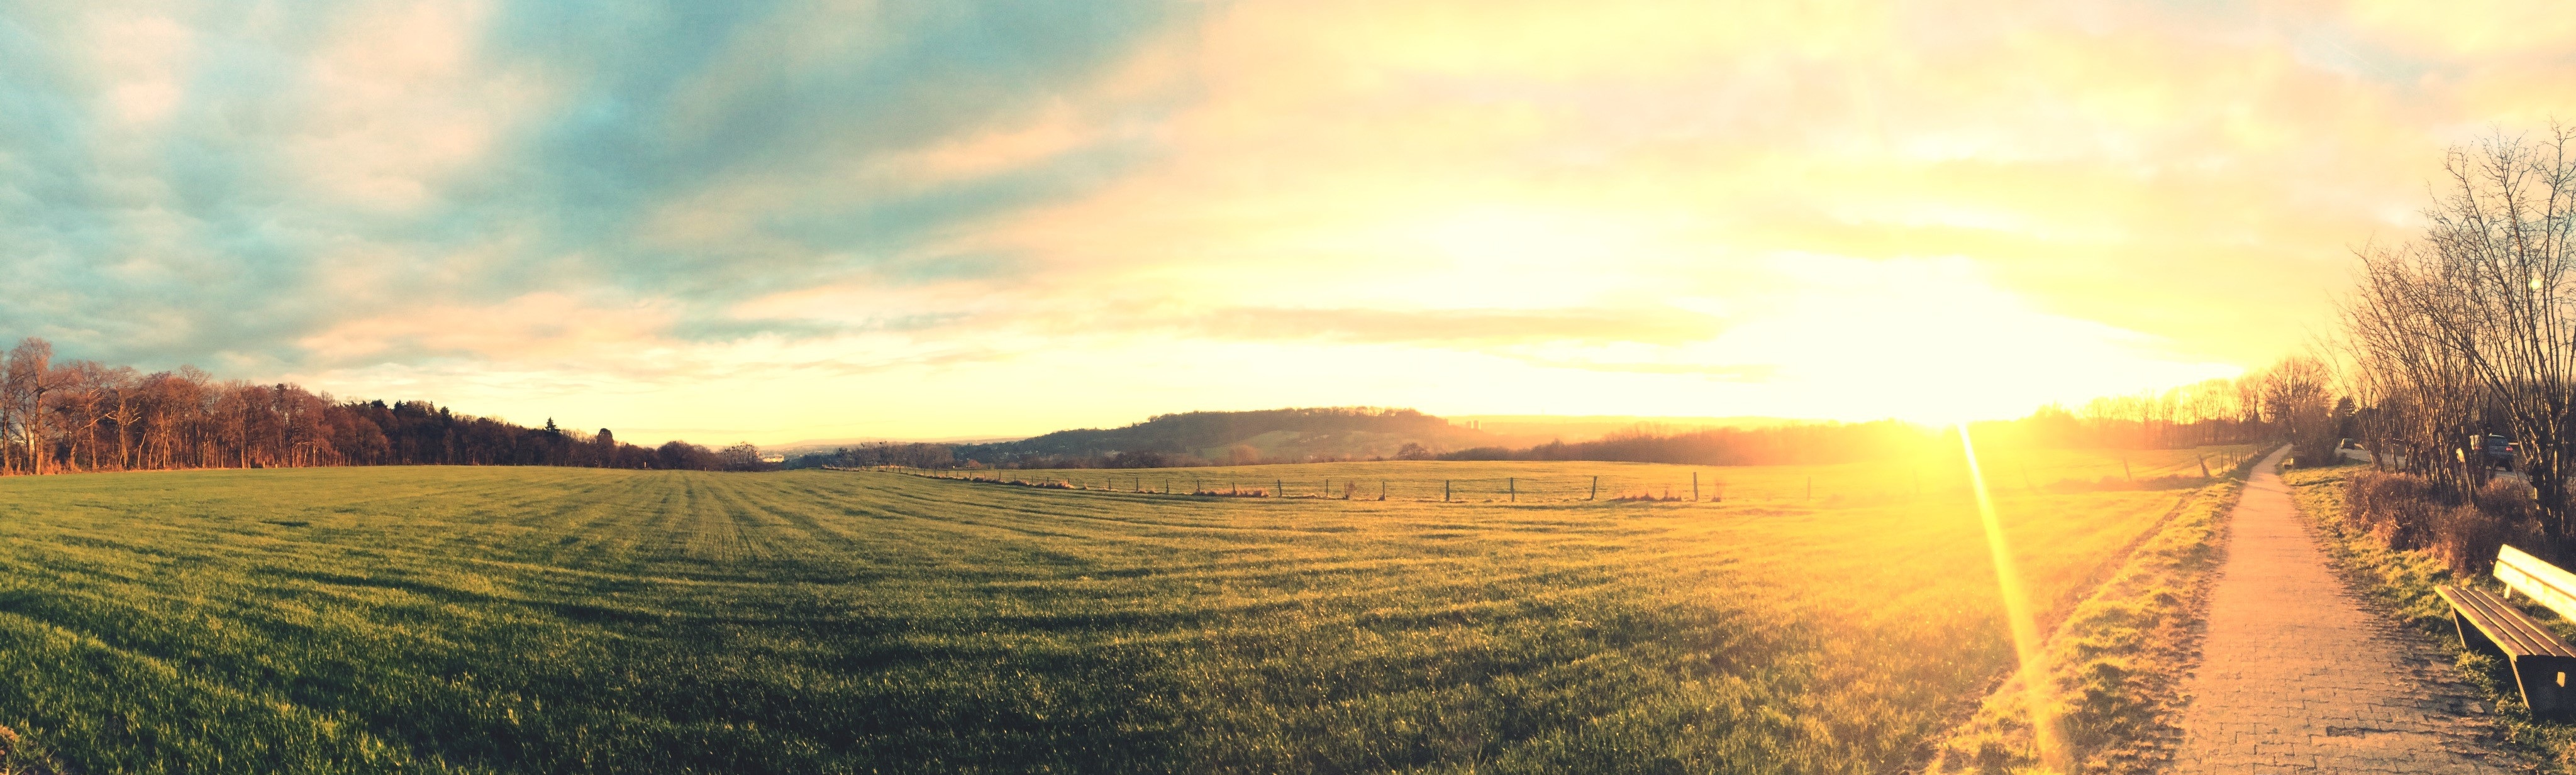
horizon, sky, sun, sunrise, sunset, field, prairie, sunlight, morning, dawn, evening, agriculture, plain, aachen, evening sky, atmospheric phenomenon, grass family